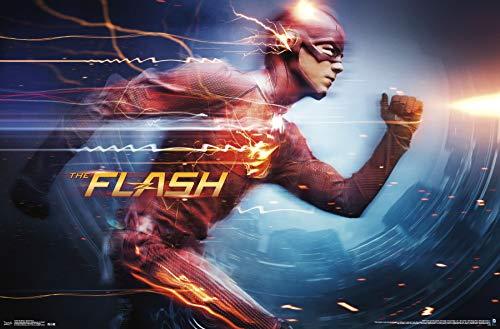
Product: Trends International DC Comics TV - The Flash - Speed Force Wall Poster, 22.375" x 34", Mahogany Framed Version
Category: Toys & Games | Arts & Crafts | Stickers
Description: Mahogany frame comes complete with metal sawtooth hangers.
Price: $47.86
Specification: ProductDimensions:24.2x35.8x0.8inches|ItemWeight:4.85pounds|ShippingWeight:4.85pounds(Viewshippingratesandpolicies)|Manufacturer:TrendsInternational|ASIN:B07V8NXCXJ|Itemmodelnumber:FR14348MAH22X34